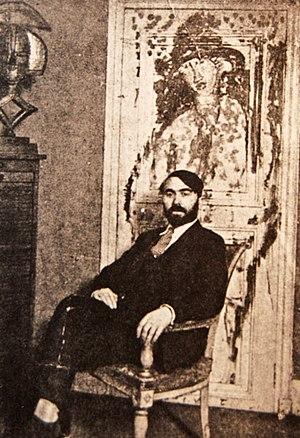
Chaïm Soutine est un peintre juif russe émigré en France, né en 1893 ou 1894 dans le village de Smilovitchi, à cette époque dans l'Empire russe, et mort à Paris le 9 août 1943.